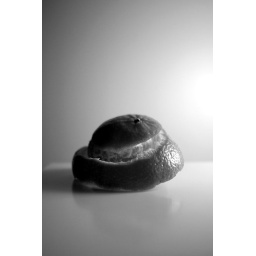
Clementine in black & white